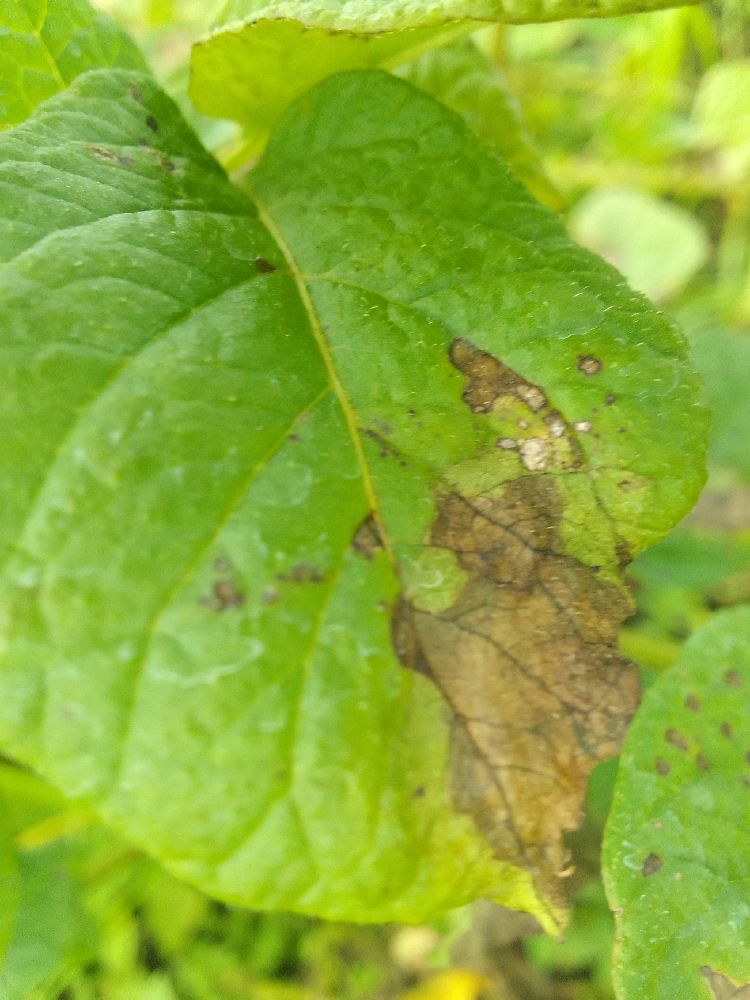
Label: Late blight